Educational inequality in Ghana

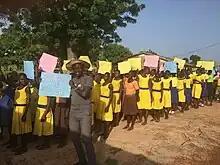
Students in Ghana in a parade for inclusive education

Ghana has made considerable progress in gender equality since the 1970s. The Gender Parity Index (GPI) has risen from 0.76 (1971) to 1.00 (2019), suggesting gender equality for primary and secondary school levels. GPI for tertiary school enrollment experienced the most growth, from 0.17 (1971) to 0.85 (2019).